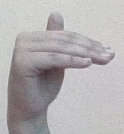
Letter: khaa